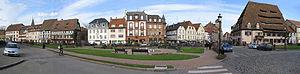
Wissembourg [visɑ̃buʁ] est une commune française située dans le département du Bas-Rhin, en région Grand Est.